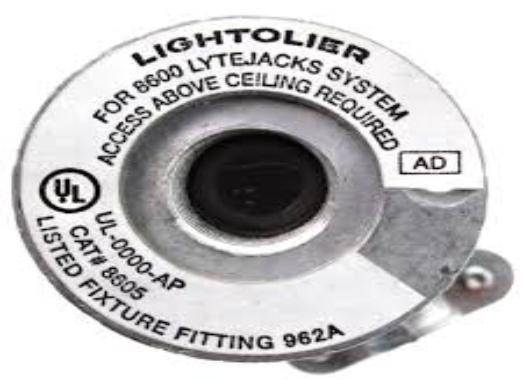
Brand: lightolier
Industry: Electronic